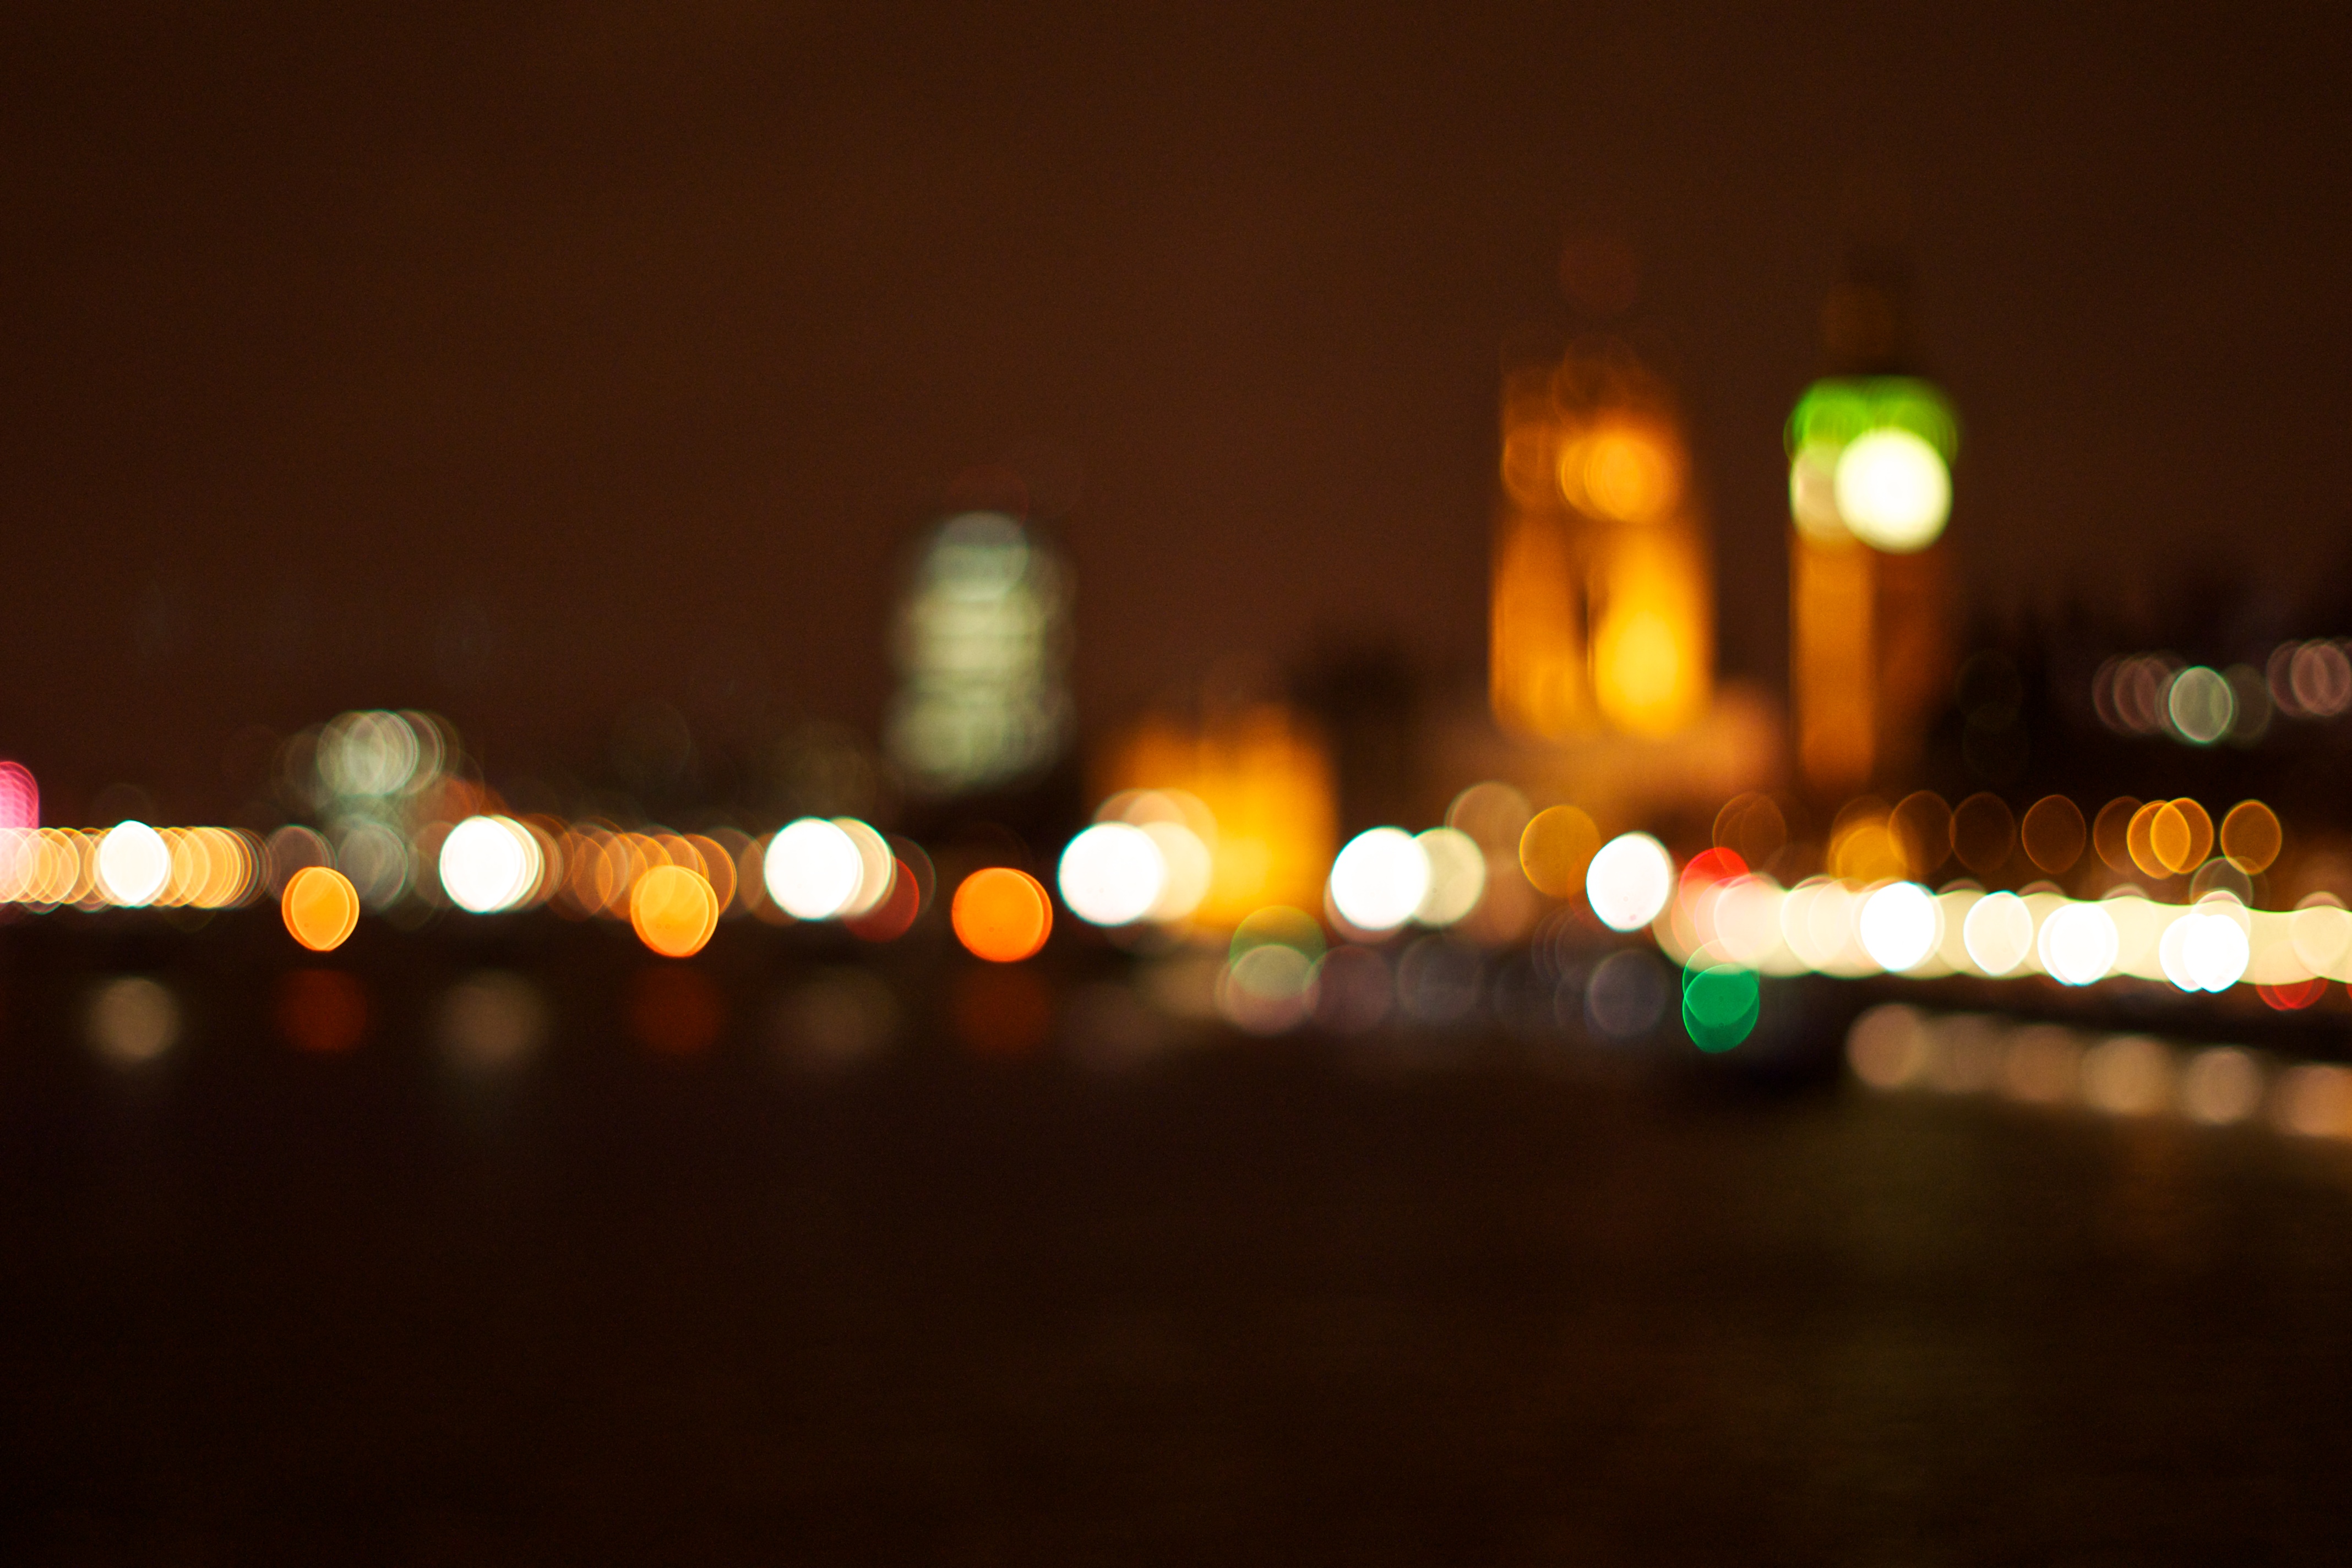
light, bokeh, blur, bridge, night, river, evening, darkness, lighting, london, lights, sam, 50mm, embankment, sony, bigben, dof, southbank, stan, meetup, a700, aris, christmas lights